La Révolution Wikipédia

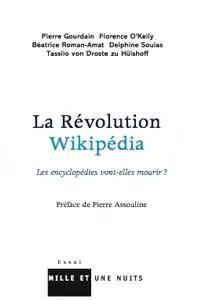

La Révolution Wikipédia, published in France in 2007, is a multi-authored study of Wikipedia focusing on the online encyclopedia's reliability and its likely influence on printed reference books. Special attention is given to the French Wikipedia. The preface is contributed by Pierre Assouline, known as a critic of Wikipedia.